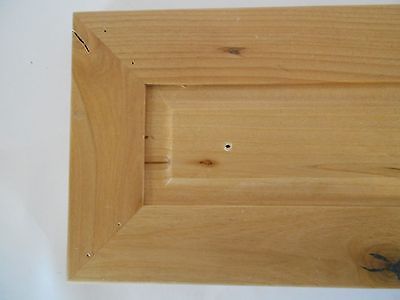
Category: cabinet